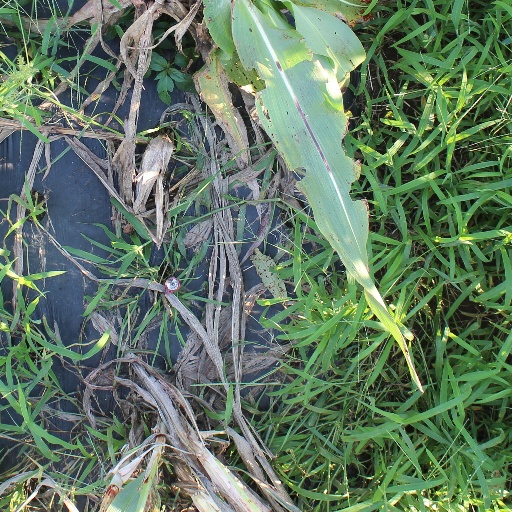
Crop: sorghum